Thomas Marshburn

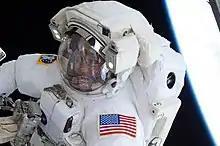
Marshburn pictured during EVA with Chris Cassidy

On November 11, 2021, Marshburn launched on the SpaceX Crew-3 spaceflight as part of the long duration Expedition 66 mission onboard the ISS. He performed his fifth EVA with fellow astronaut Kayla Barron on the exterior of the ISS shortly after the mission had begun. He took over command of the ISS from Anton Shkaplerov on March 29. After the arrival of Crew-4 and the transfer of command to Oleg Artemyev, Crew-3 landed on May 6, 2022 after 176 days in space.